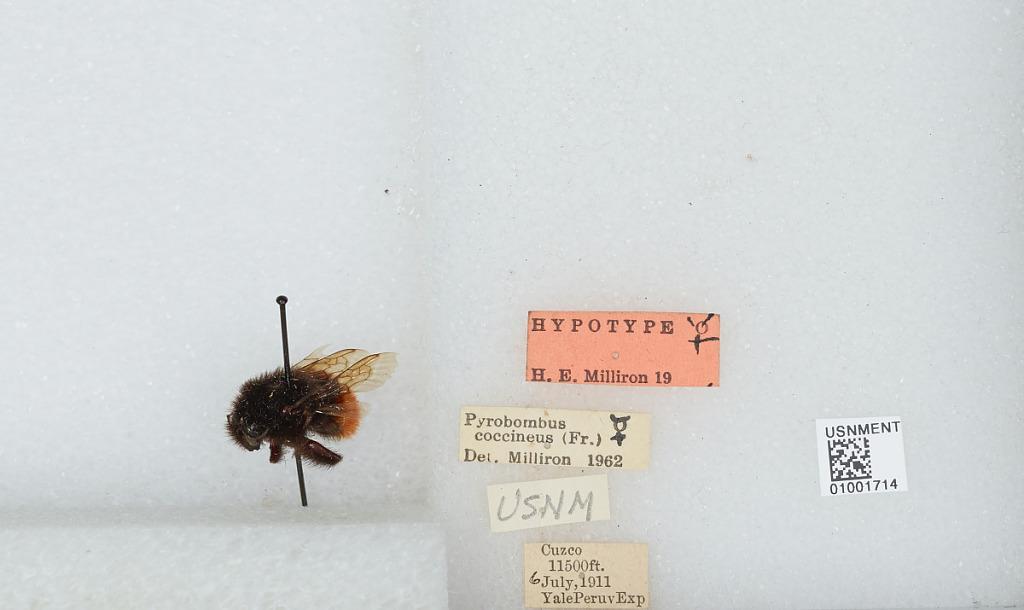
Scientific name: Bombus (Coccineobombus) coccineus Friese
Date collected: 1911-7-6
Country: Peru
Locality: Cusco
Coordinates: -13.525, -71.9722
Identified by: Milliron